I'll Never Get Out of This World Alive

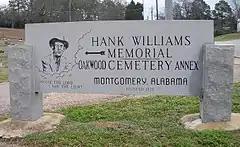
Entrance marker of the Oakwood Annex Cemetery in Montgomery, Alabama

Meant to be a humorous song, as evidenced by its ironic title and chorus, the composition took on additional poignancy following Williams' death early in the first hours of January 1953. Williams recorded the song at Castle Studio in Nashville on June 13, 1952, with backing provided by Jerry Rivers (fiddle), Don Helms (steel guitar), Chet Atkins (lead guitar), Chuck Wright (bass) and probably Ernie Newton (bass). Atkins recalled later, "We recorded 'I'll Never Get Out of this World Alive' and after each take, he'd sit down in a chair. I remember thinking, 'Hoss, you're not jivin',' because he was so weak that all he could do was just sing a few lines, and then just fall in the chair."